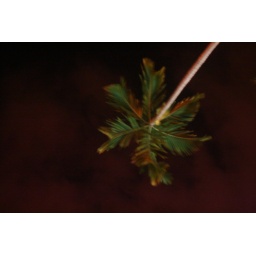
This is a vew I enjoyed while reclining on a chair by the pool with a glass of wine.